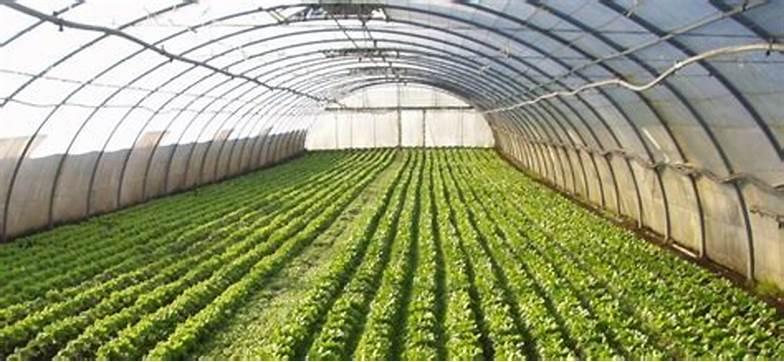
Eneo maalumu lenye mfumo wa kisasa wa upandikizaji na uoteshaji wa mimea midogomidogo, na lenye njia nzuri ya umwagiliwaji wa miche hiyo.